Simone Corsi

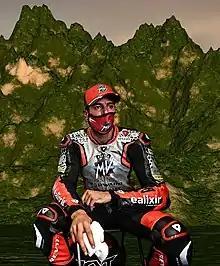
Corsi in 2020

Simone Corsi (born 24 April 1987) is an Italian Grand Prix motorcycle sporting director, and former rider. Born in Rome, Corsi has been racing in motorcycle world championships for twenty years, amassing over 300 races, 5th all-time, behind only Valentino Rossi, Andrea Dovizioso, Aleix Espargaró and Loris Capirossi. He most recently competed in the Supersport World Championship for Ducati, and currently serves as the sporting director for Forward Racing in Moto2.